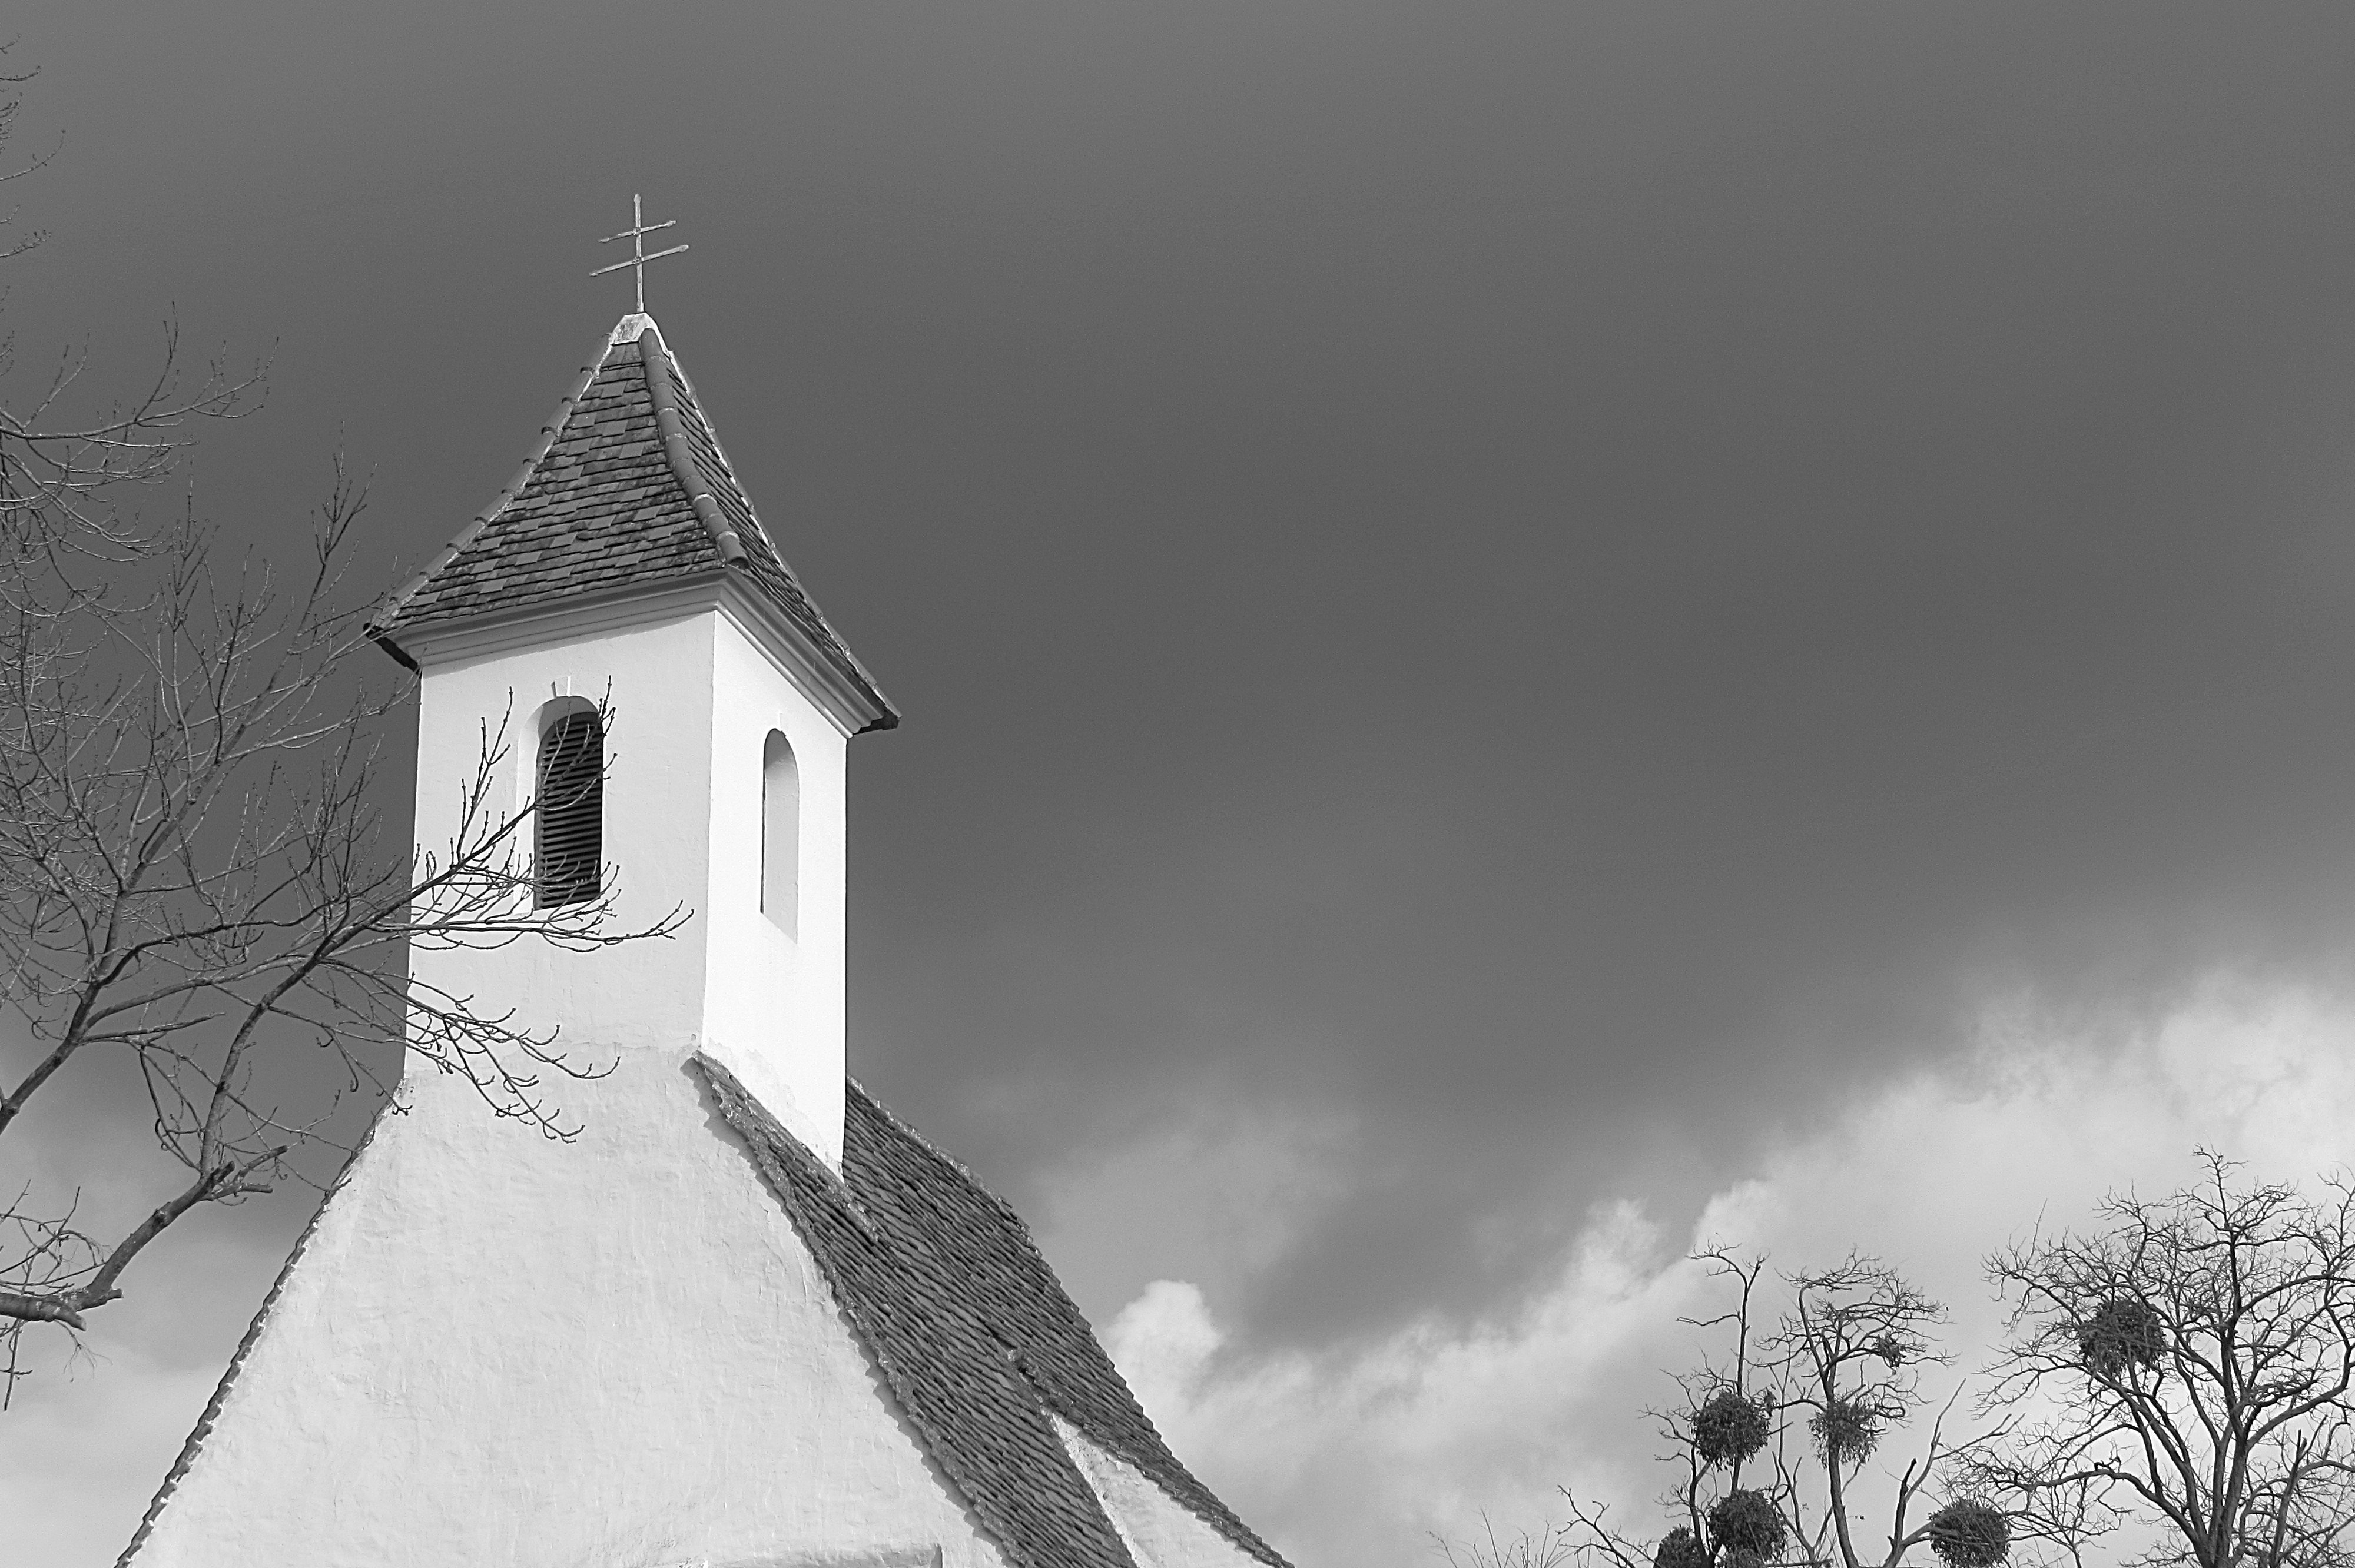
snow, winter, black and white, sky, white, tower, weather, monochrome, season, place of worship, clouds, spire, steeple, monochrome photography, atmospheric phenomenon